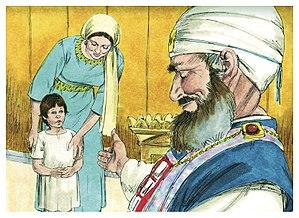
Illustration biblique du livre de la First Book of Samuel chapitre 1 עברית: 1 האיור המקראי של change me! פרק हिन्दी: {{{hi}}} अध्याय change me! की पुस्तक की बाइबिल चित्रण Bahasa Indonesia: Ilustrasi Alkitab dari First Book of Samuel pasal 1 Italiano: Illustrazione biblica del libro della change me! Capitolo 1 日本語: change me!1章の本の聖書の実例 Jawa: Ilustrasi Alkitab saking First Book of Samuel pasal 1 한국어: change me! 1 장 장부의 성경 그림 Bahasa Melayu: Ilustrasi Alkitab dari First Book of Samuel pasal 1